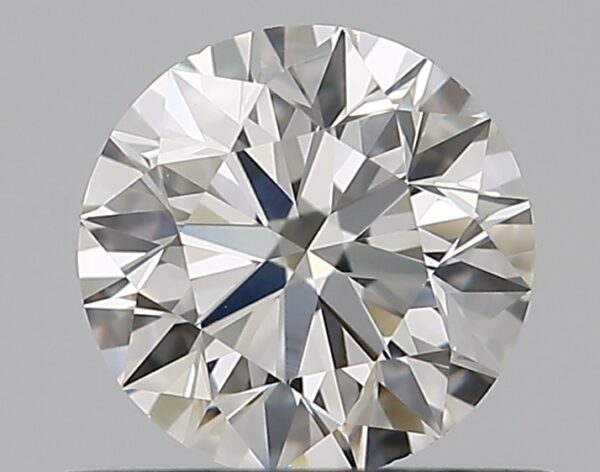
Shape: round
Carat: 0.5
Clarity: VS1
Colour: H
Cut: EX
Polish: EX
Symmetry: EX
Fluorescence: N
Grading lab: GIA
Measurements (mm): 5.02 x 5.05 x 3.16